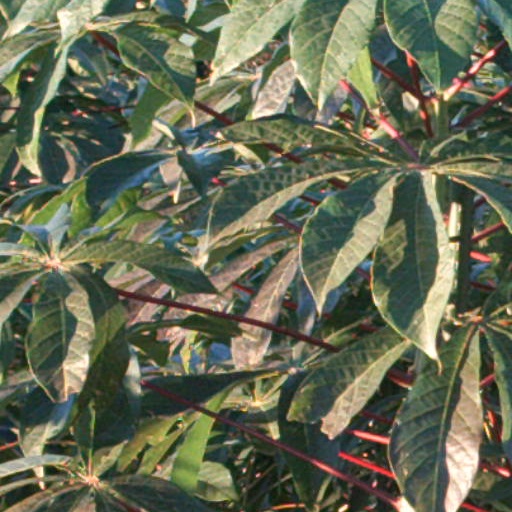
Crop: cassava